Indian locomotive class WAG-12

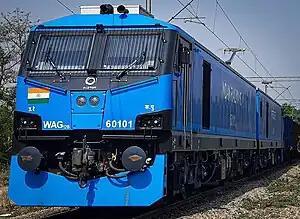
Saharanpur based WAG-12B at Dum Dum Junction.

The Indian locomotive class WAG-12B is a class of 25 kV AC twin section electric locomotives that was developed in 2017 by Alstom with technological collaboration with Indian Railways. The model name stands for wide gauge (W), alternating current (A), goods traffic (G) locomotive-12. They entered trial service in 2019. As July 2025, a total of 530 WAG-12B were built at the Electric Locomotive Factory, Madhepura, Bihar, India.